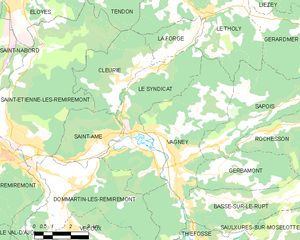
Carte des communes françaises Le Syndicat
Le Syndicat est une commune française située dans le département des Vosges en région Grand Est. Elle appartient à l'unité urbaine de La Bresse. Elle fait partie de la Communauté de communes des Hautes Vosges.